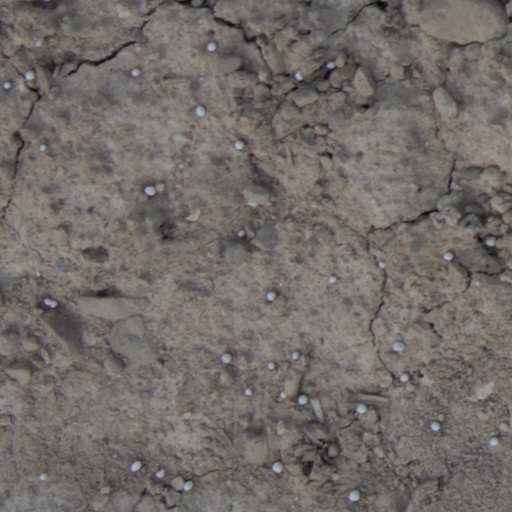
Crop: wheat